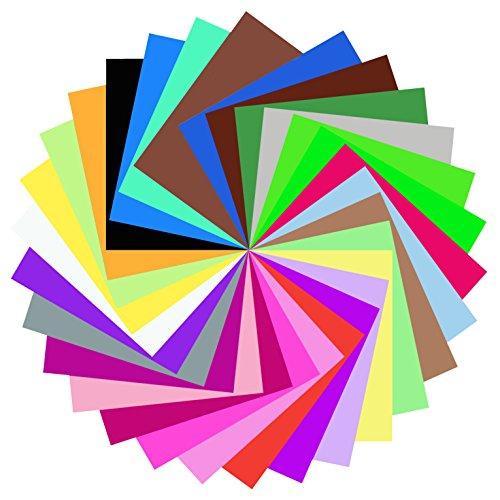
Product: Riverside 3D Construction Paper, Holiday Red, 12" x 18", 50 Sheets
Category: Arts, Crafts & Sewing | Crafting | Paper & Paper Crafts | Paper | Construction Paper
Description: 50-pack of Holiday Red paper, 12-inch by 18-inch sheets.
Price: $9.99
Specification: ProductDimensions:18x12x0.5inches|ItemWeight:1.85pounds|ShippingWeight:1.8pounds(Viewshippingratesandpolicies)|DomesticShipping:ItemcanbeshippedwithinU.S.|InternationalShipping:ThisitemcanbeshippedtoselectcountriesoutsideoftheU.S.LearnMore|ASIN:B00008XPF5|Itemmodelnumber:103443|DatefirstlistedonAmazon:November30,2006